Chikanaga Station

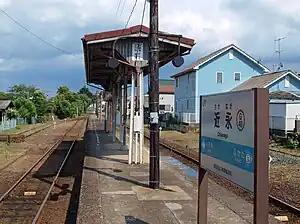
Platform of Chikanaga Station in 2010

is a railway station on the Yodo Line in Kihoku, Kitauwa District, Ehime Prefecture, Japan. It is operated by JR Shikoku and has the station number "G40".